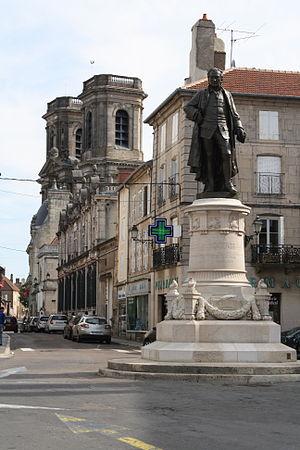
Statue de Diderot à Langres, département de la Haute-Marne, France, ville de Naissance de Denis Diderot, Champagne-Ardenneau. Sur cette place, non visible sur la photo, au n°9, la maison où Diderot est né.
Langres est une commune française du département de la Haute-Marne, dont elle est l'une des deux sous-préfectures, en région Grand Est.
Denis Diderot, né le 5 octobre 1713 à Langres et mort le 31 juillet 1784 à Paris, est un écrivain, philosophe et encyclopédiste français des Lumières, à la fois romancier, dramaturge, conteur, essayiste, dialoguiste, critique d'art, critique littéraire et traducteur.